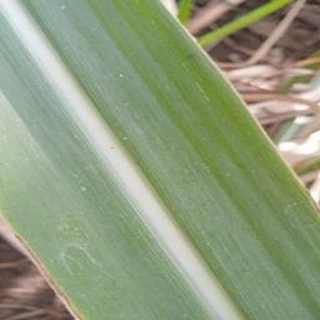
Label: healthy_sugarcane